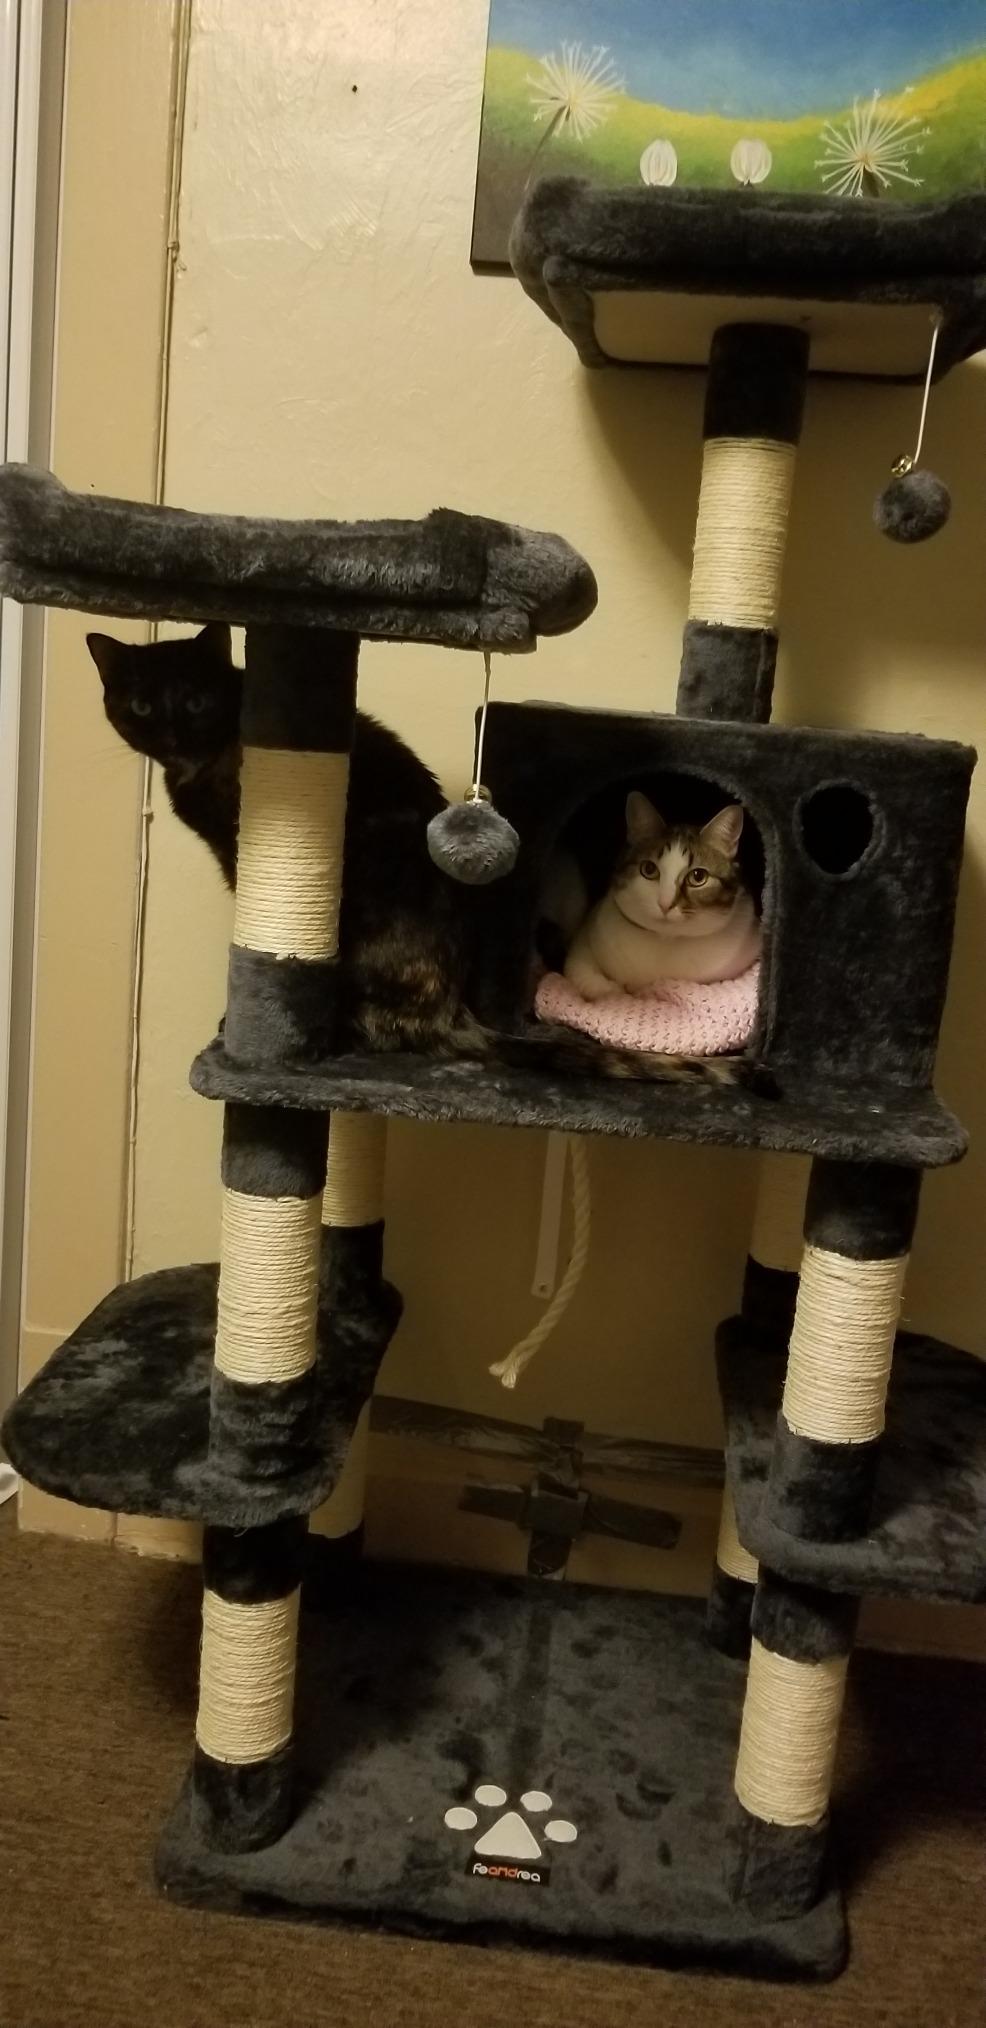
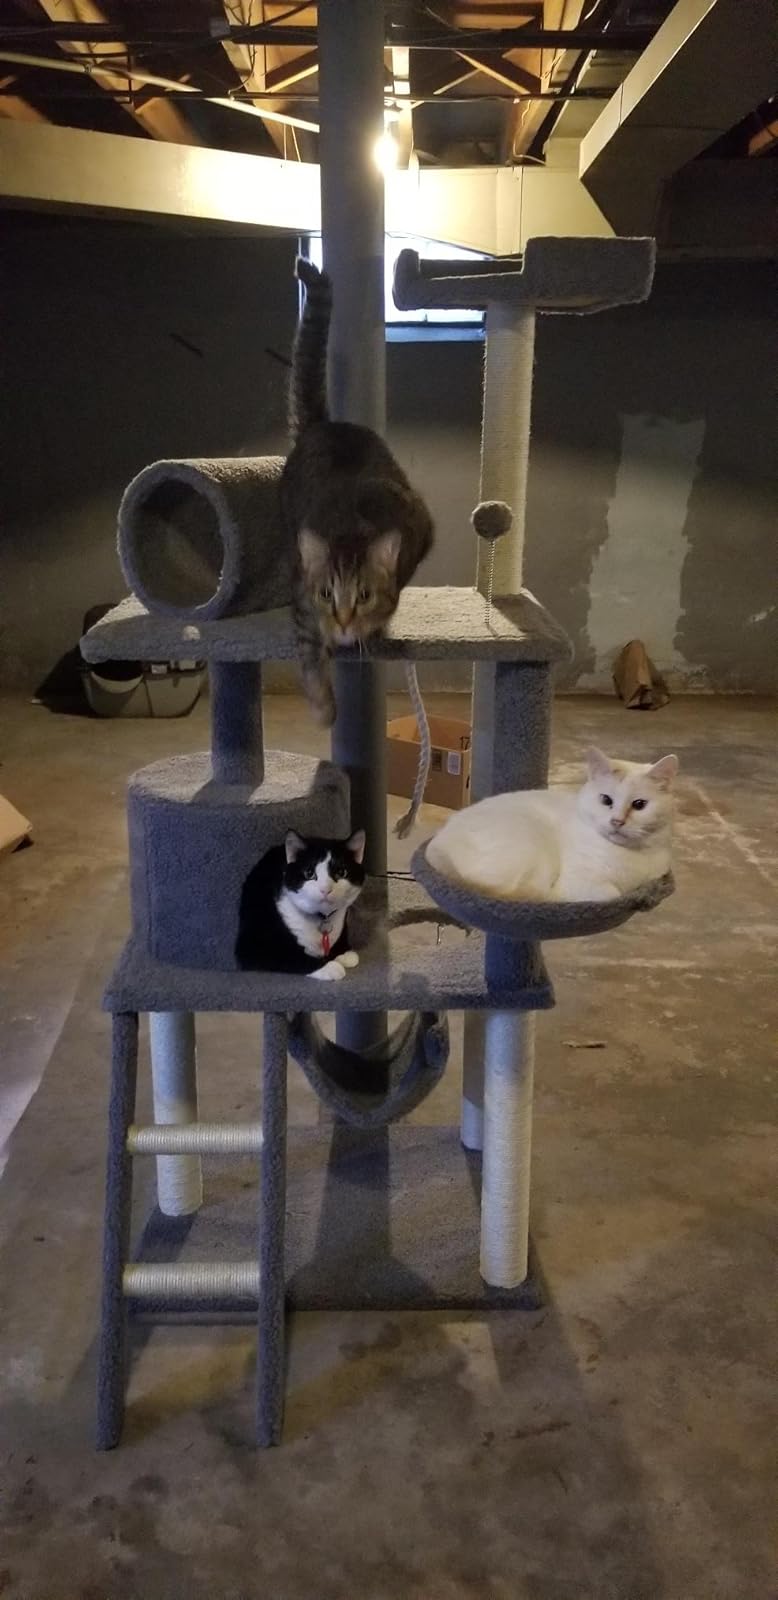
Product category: items_cat tree
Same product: no